O (gesture)

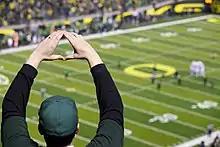
A fan "throwing the O" at an Oregon Ducks football game in 2011

The "O" is a gesture used predominantly at the University of Oregon (UO) in Eugene, Oregon, United States, and especially at events in which the school's athletic teams, the Oregon Ducks, are taking part. The gesture is used to show support for the team or university, and is formed by an individual matching up the fingertips of each hand after making the letter "C" with both hands. First used by University of Oregon band directors as a cue to indicate the song to be played, it gained its current meaning after a photograph of quarterback Joey Harrington appeared on the front page of "The Oregonian" making the "O" sign with his hands.